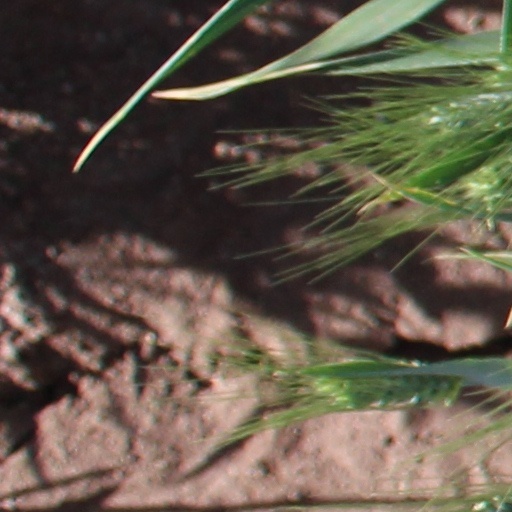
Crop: wheat